Middle Branch Chillisquaque Creek

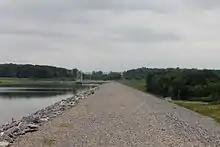
The Chillisquaque Dam on Lake Chillisquaque

The watershed of Middle Branch Chillisquaque Creek has an area of . There are of streams in the watershed of Middle Branch Chillisquaque Creek. , or 89.6 percent, are classified as "not attaining".